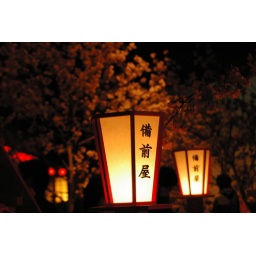
Small lamp with a paper shade(bombori in Japanese) in Ise,Mie,Japan 2009/4/4